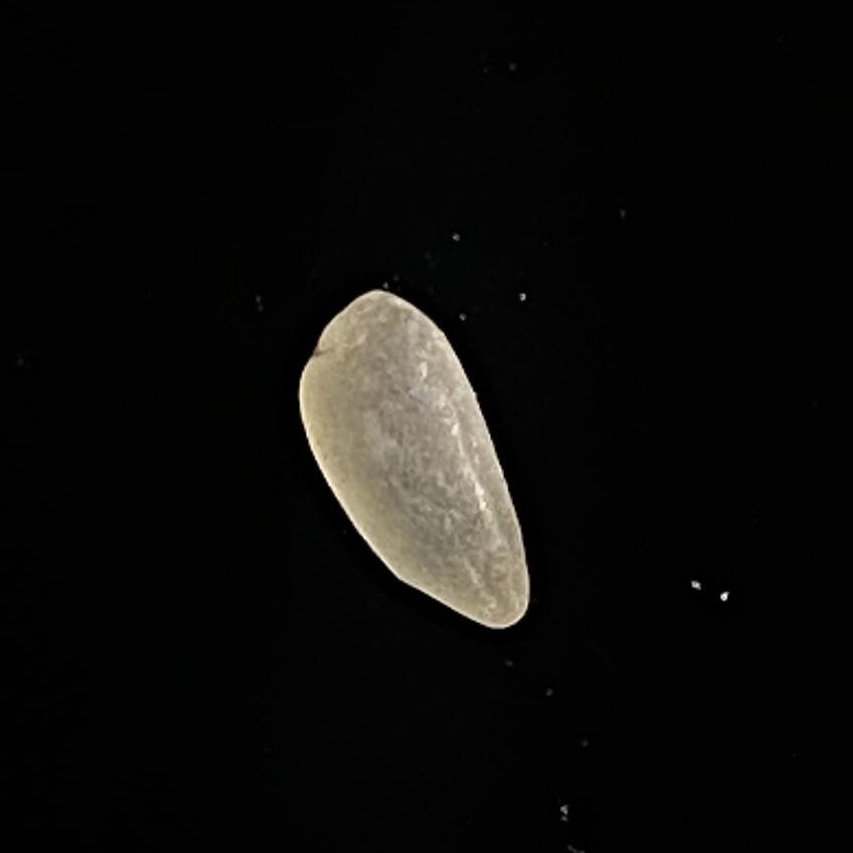
Rice variety: Paijam